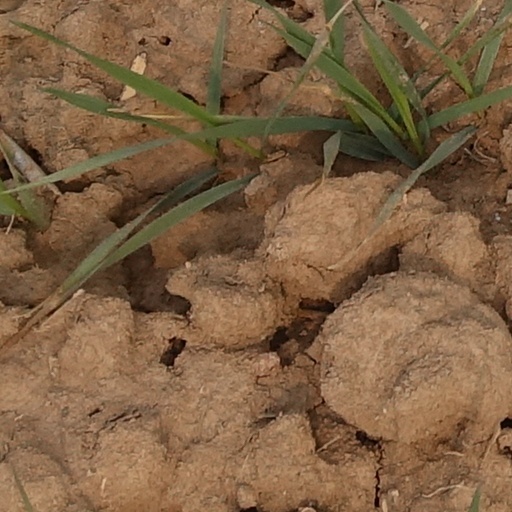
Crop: wheat